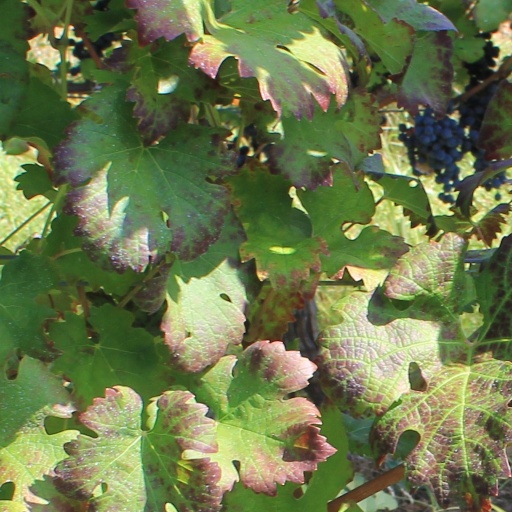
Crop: grape